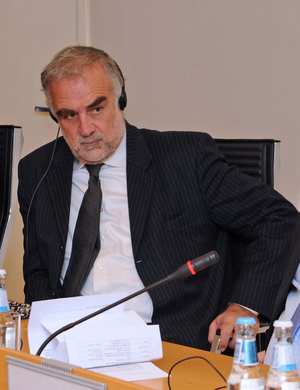
Luis Moreno-Ocampo, né le 4 juin 1952 à Buenos Aires, est un juriste argentin, premier procureur de la Cour pénale internationale, son mandant s'étendant entre le 16 juin 2003 et le 16 juin 2012, date à laquelle Fatou Bensouda lui succède.